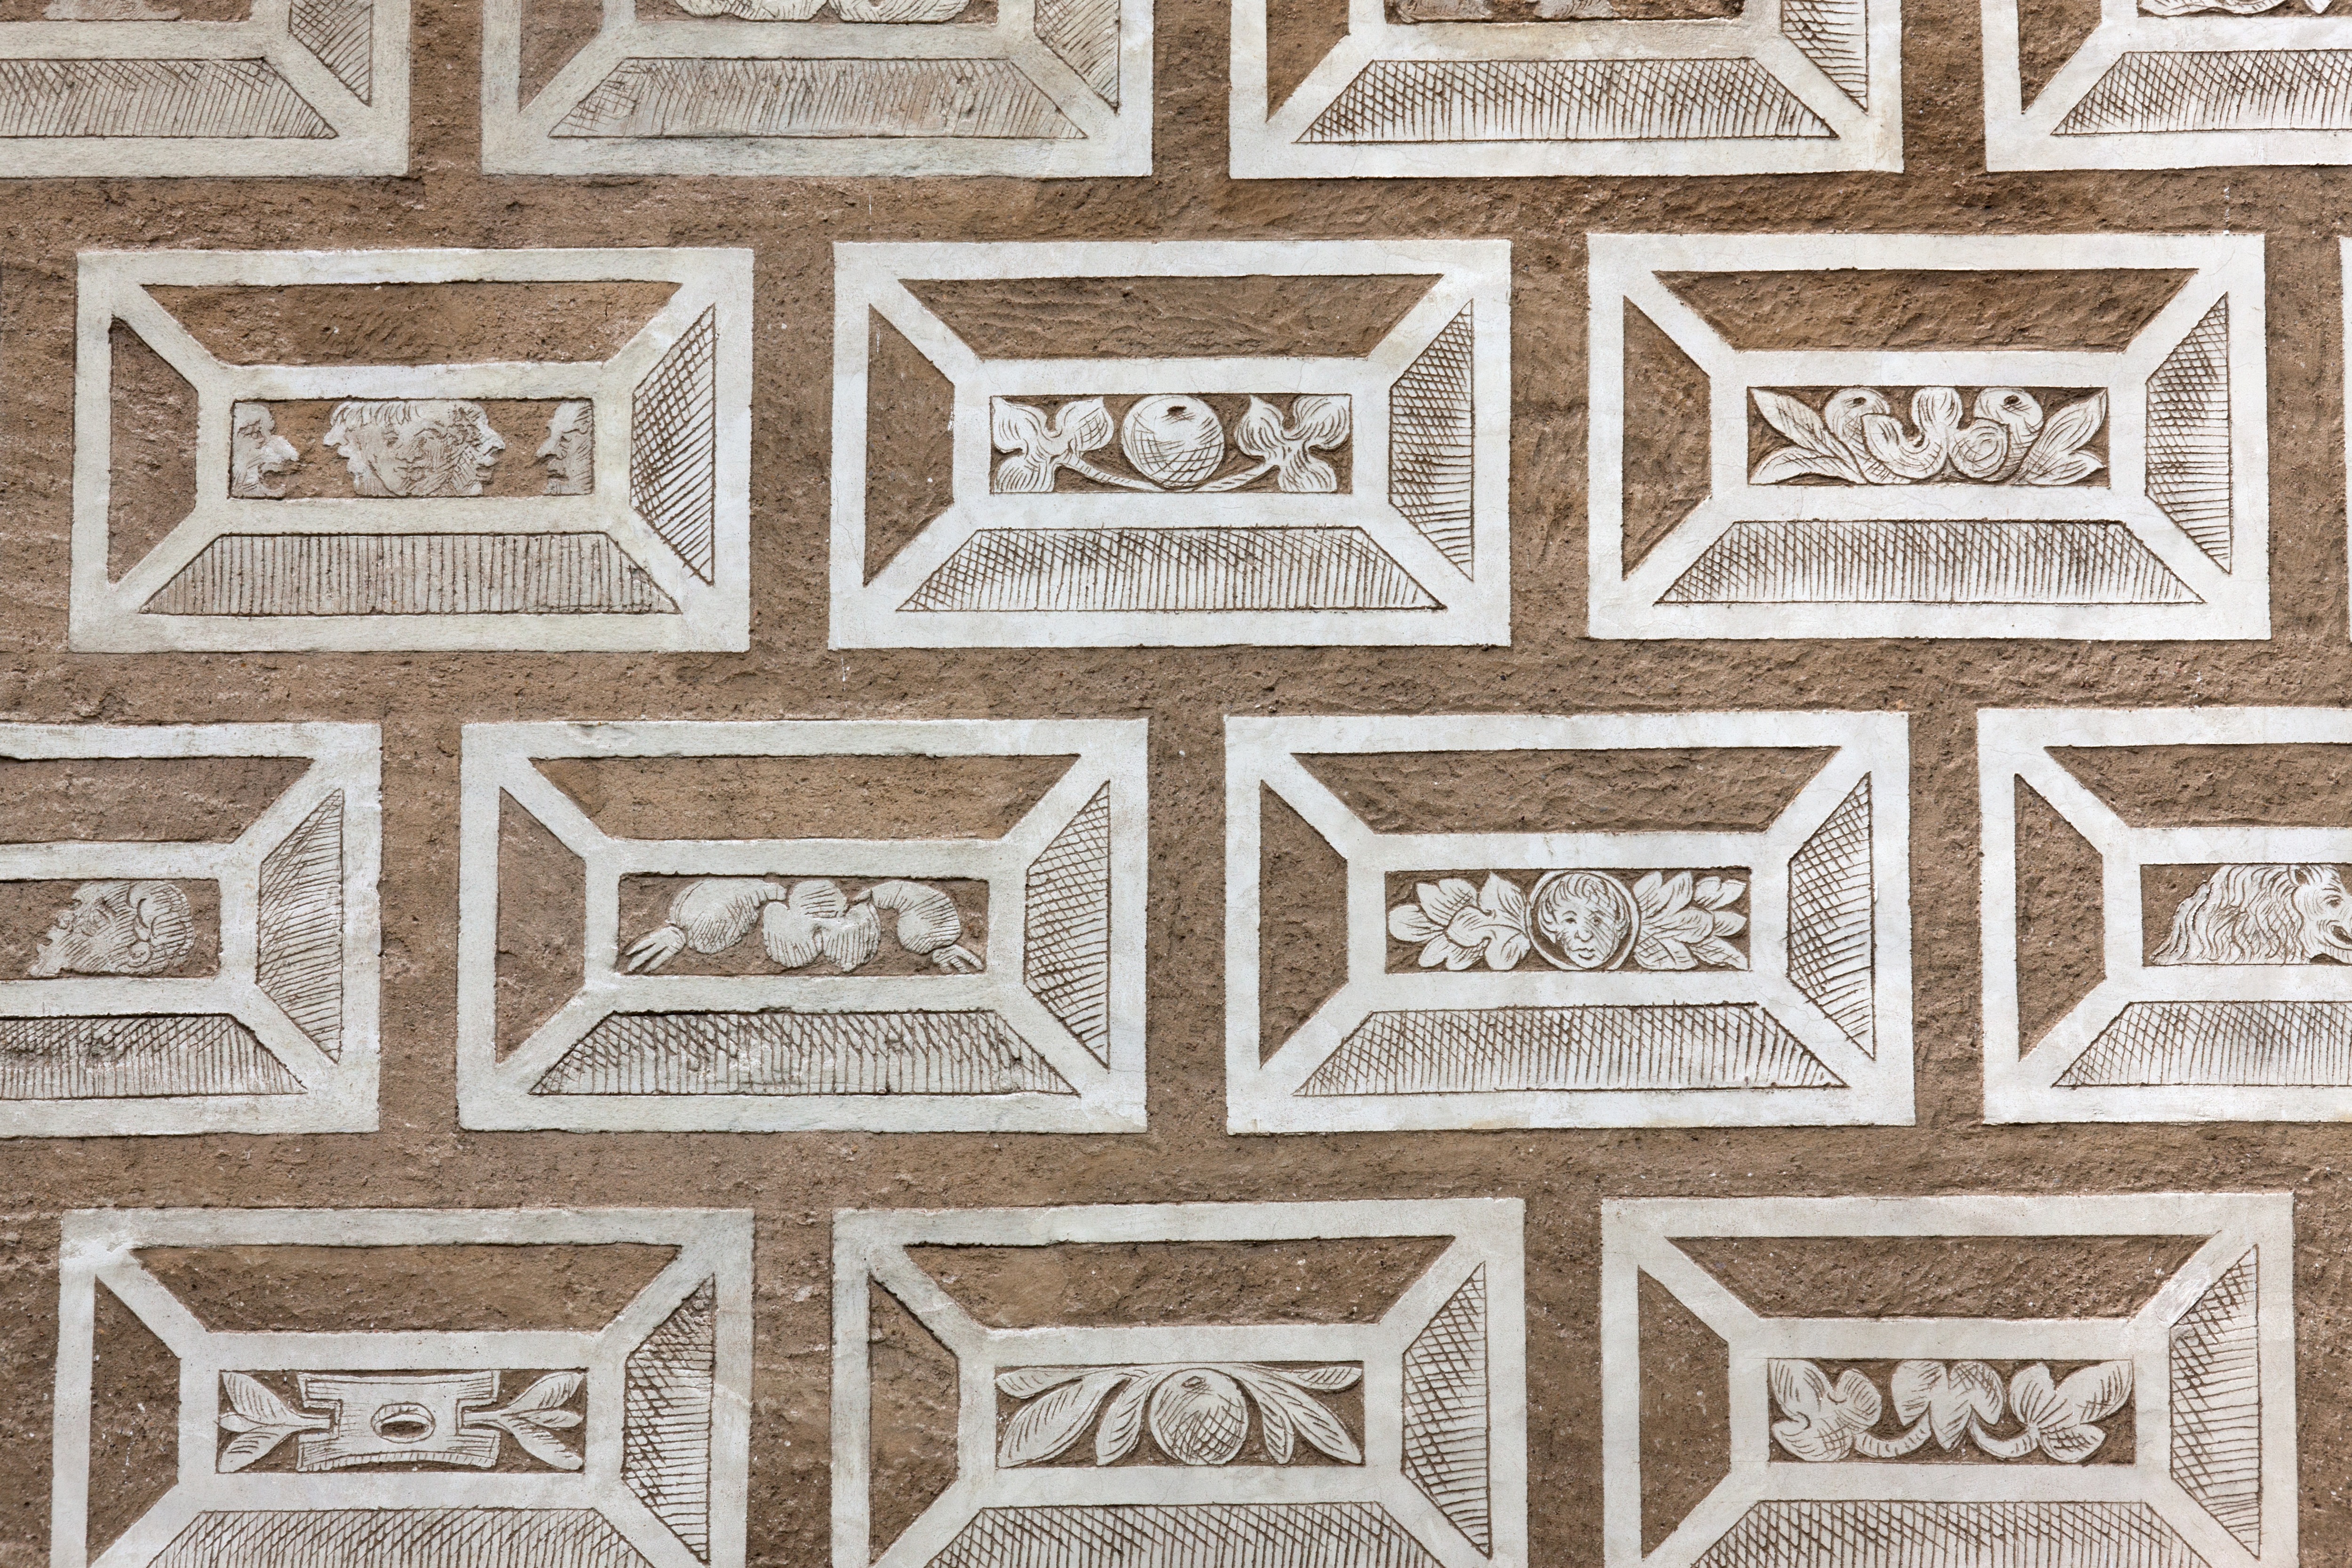
architecture, texture, floor, old, wall, decoration, pattern, castle, tile, historic, textile, art, drawing, design, renaissance, detail, heritage, unesco, historical, republic, czech, ornaments, flooring